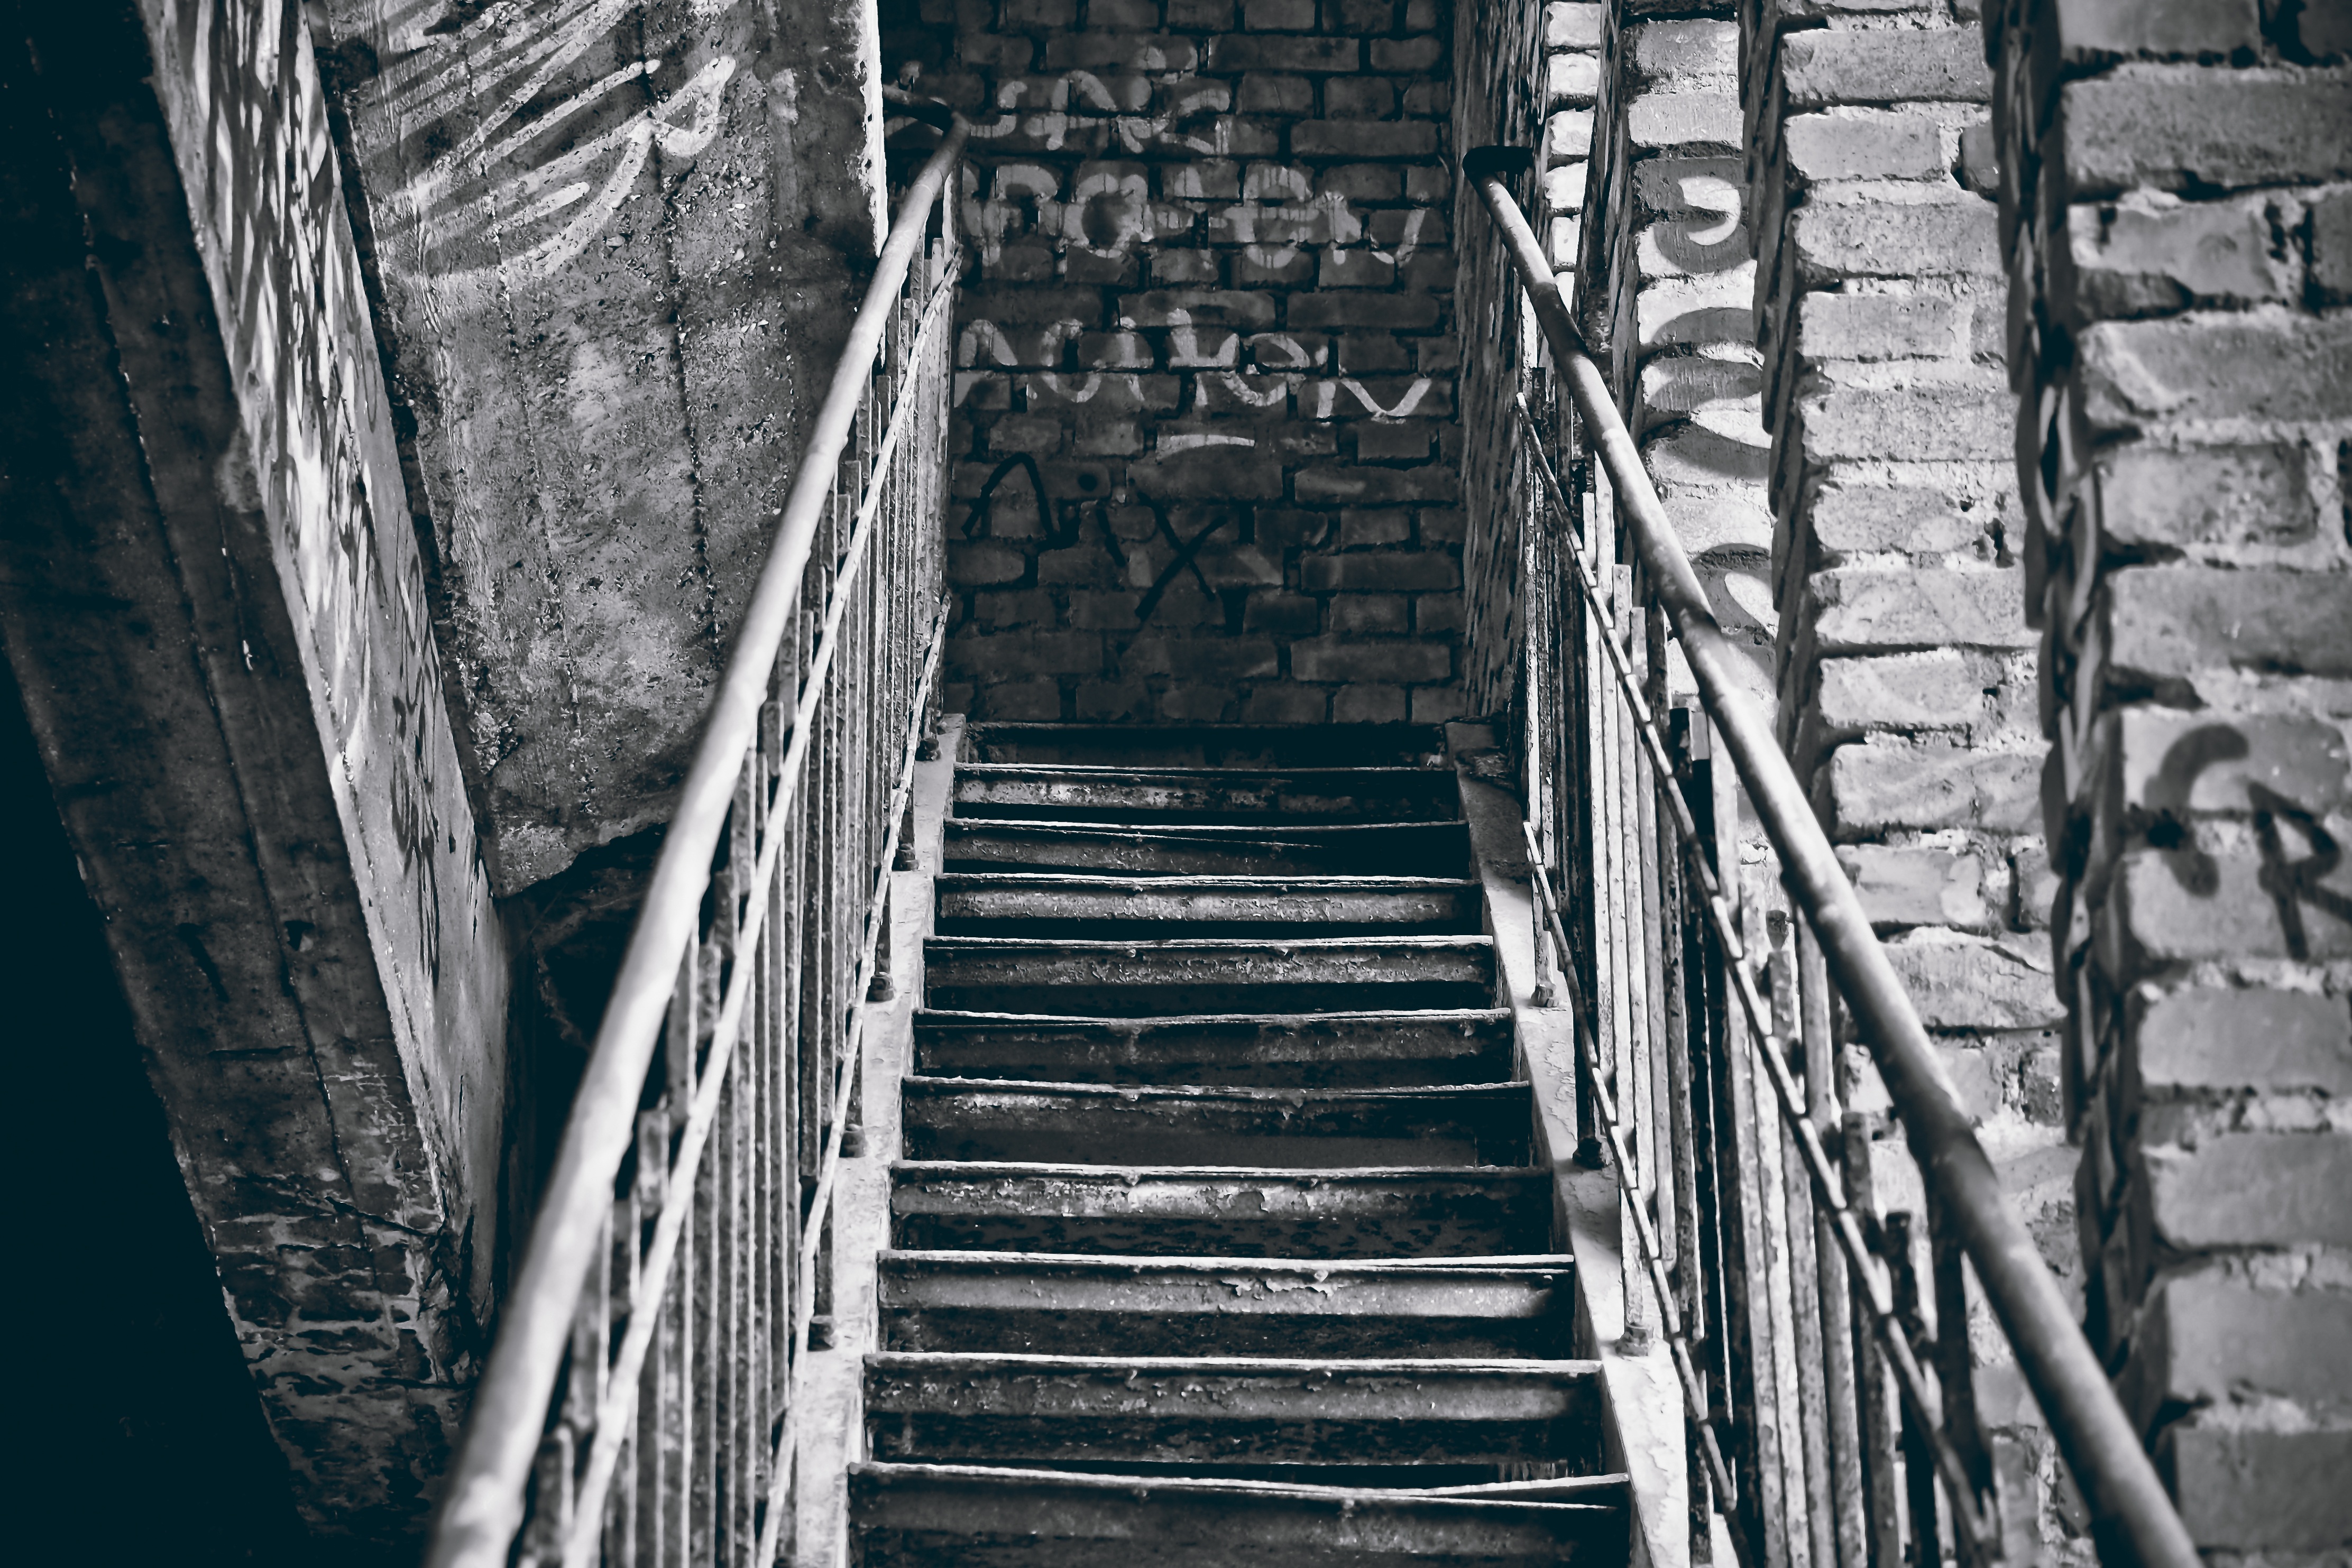
black and white, architecture, track, white, photography, building, old, city, atmosphere, urban, staircase, line, hall, broken, factory, industry, decay, ruin, black, monochrome, old building, graffiti, black white, transience, stairs, dilapidated, symmetry, destruction, mood, past, forget, transient, leave, industrial plant, lost places, pforphoto, break up, industrial building, factory building, lapsed, old factory, ailing, morbid, run down, dusseldorf, industrial landscape, old factory building, old stairs, monochrome photography